Syd Miller (cartoonist)

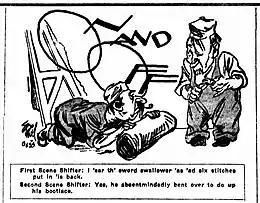
""First Scene Shifter": I 'ear th' sword swallower 'as 'ad six stitches put in 'is back."Second Scene Shifter": Yes, he absentmindedly bent over to do up his bootlace.""On and Off" banner and incorporated cartoon by Syd Miller, "Smith's Weekly", 20 November 1926.

Several of Miller's animal-themed cartoons were published in "Smith's Weekly" during 1921 (probably freelance contributions).